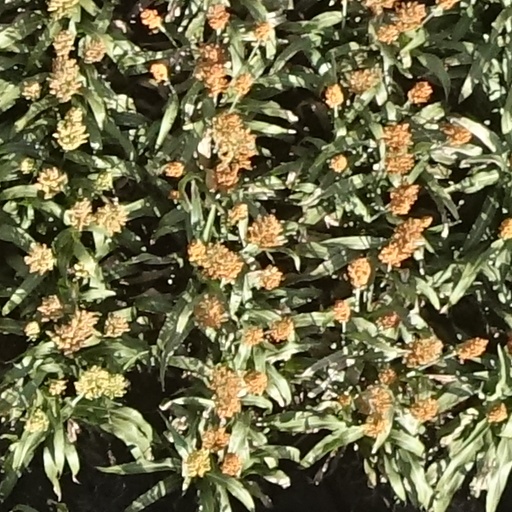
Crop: sorghum